Asematunneli

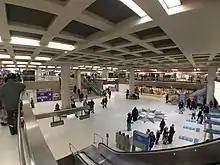
A view of the ticket sales area for the metro station.

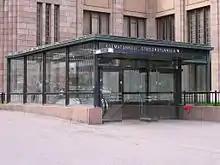
The entrance from Rautatientori.

Asematunneli is an underground city and shopping centre connecting the Helsinki Central railway station and City-Center in downtown Helsinki, Finland. The area also has a ticket sales area for the Rautatientori metro station and connections to the nearby Forum shopping centre as well as Stockmann and Sokos department stores. The shops and supermarkets in Asematunneli are licensed to stay open longer than normal as well as during the national holidays, making it an important location for last minute and emergency shopping for the people of the Greater Helsinki area. Kamppi Center and the bottom floor of Sähkötalo across Fredrikinkatu can also be accessed via tunnels by going through the Forum shopping centre first. The interconnecting areas provide for convenient movement across a wide area of central Helsinki, and allow pedestrians to escape the rain, snow, and cold weather that dominate much of the Finnish calendar.